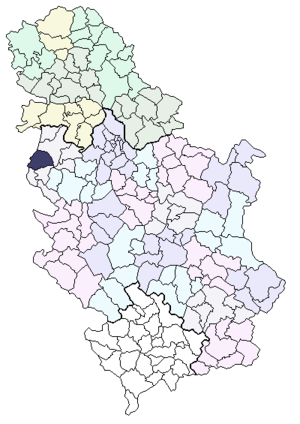
Loznica prononcé en français : /lɔznitsa/ est une ville de Serbie située dans le district de Mačva. Au recensement de 2011, la ville intra muros comptait 18 714 habitants et le territoire dont elle est le centre, appelé Ville de Loznica, 78 788.